Nasugbu

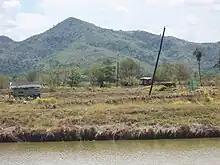
Nasugbu is characterized by rolling hills, wide plains, and farmlands.

Nasugbu is bounded on the north by the municipalities of Maragondon, Magallanes and Alfonso in the province of Cavite; on the east by the Batangas municipalities of Laurel, Calaca, and Balayan; on the south by the Batangas municipalities of Lian and Tuy; and on the west by the South China Sea.